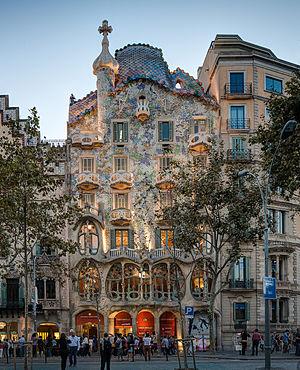
La Casa Batlló est un édifice moderniste conçu par l'architecte Antoni Gaudí, chef de file de ce mouvement, de 1904 à 1906. Elle est située dans l'Illa de la Discòrdia, au 43 Passeig de Gràcia à Barcelone.